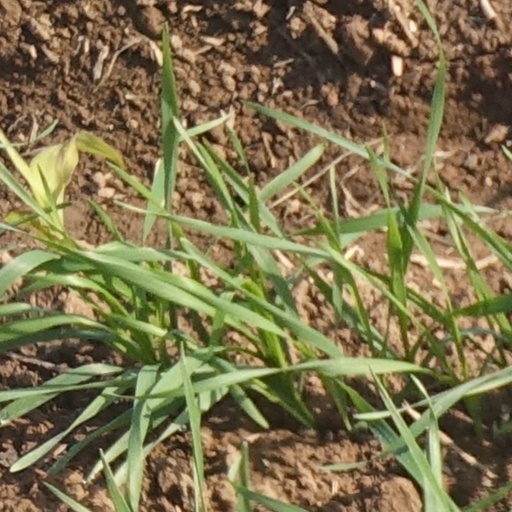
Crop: wheat